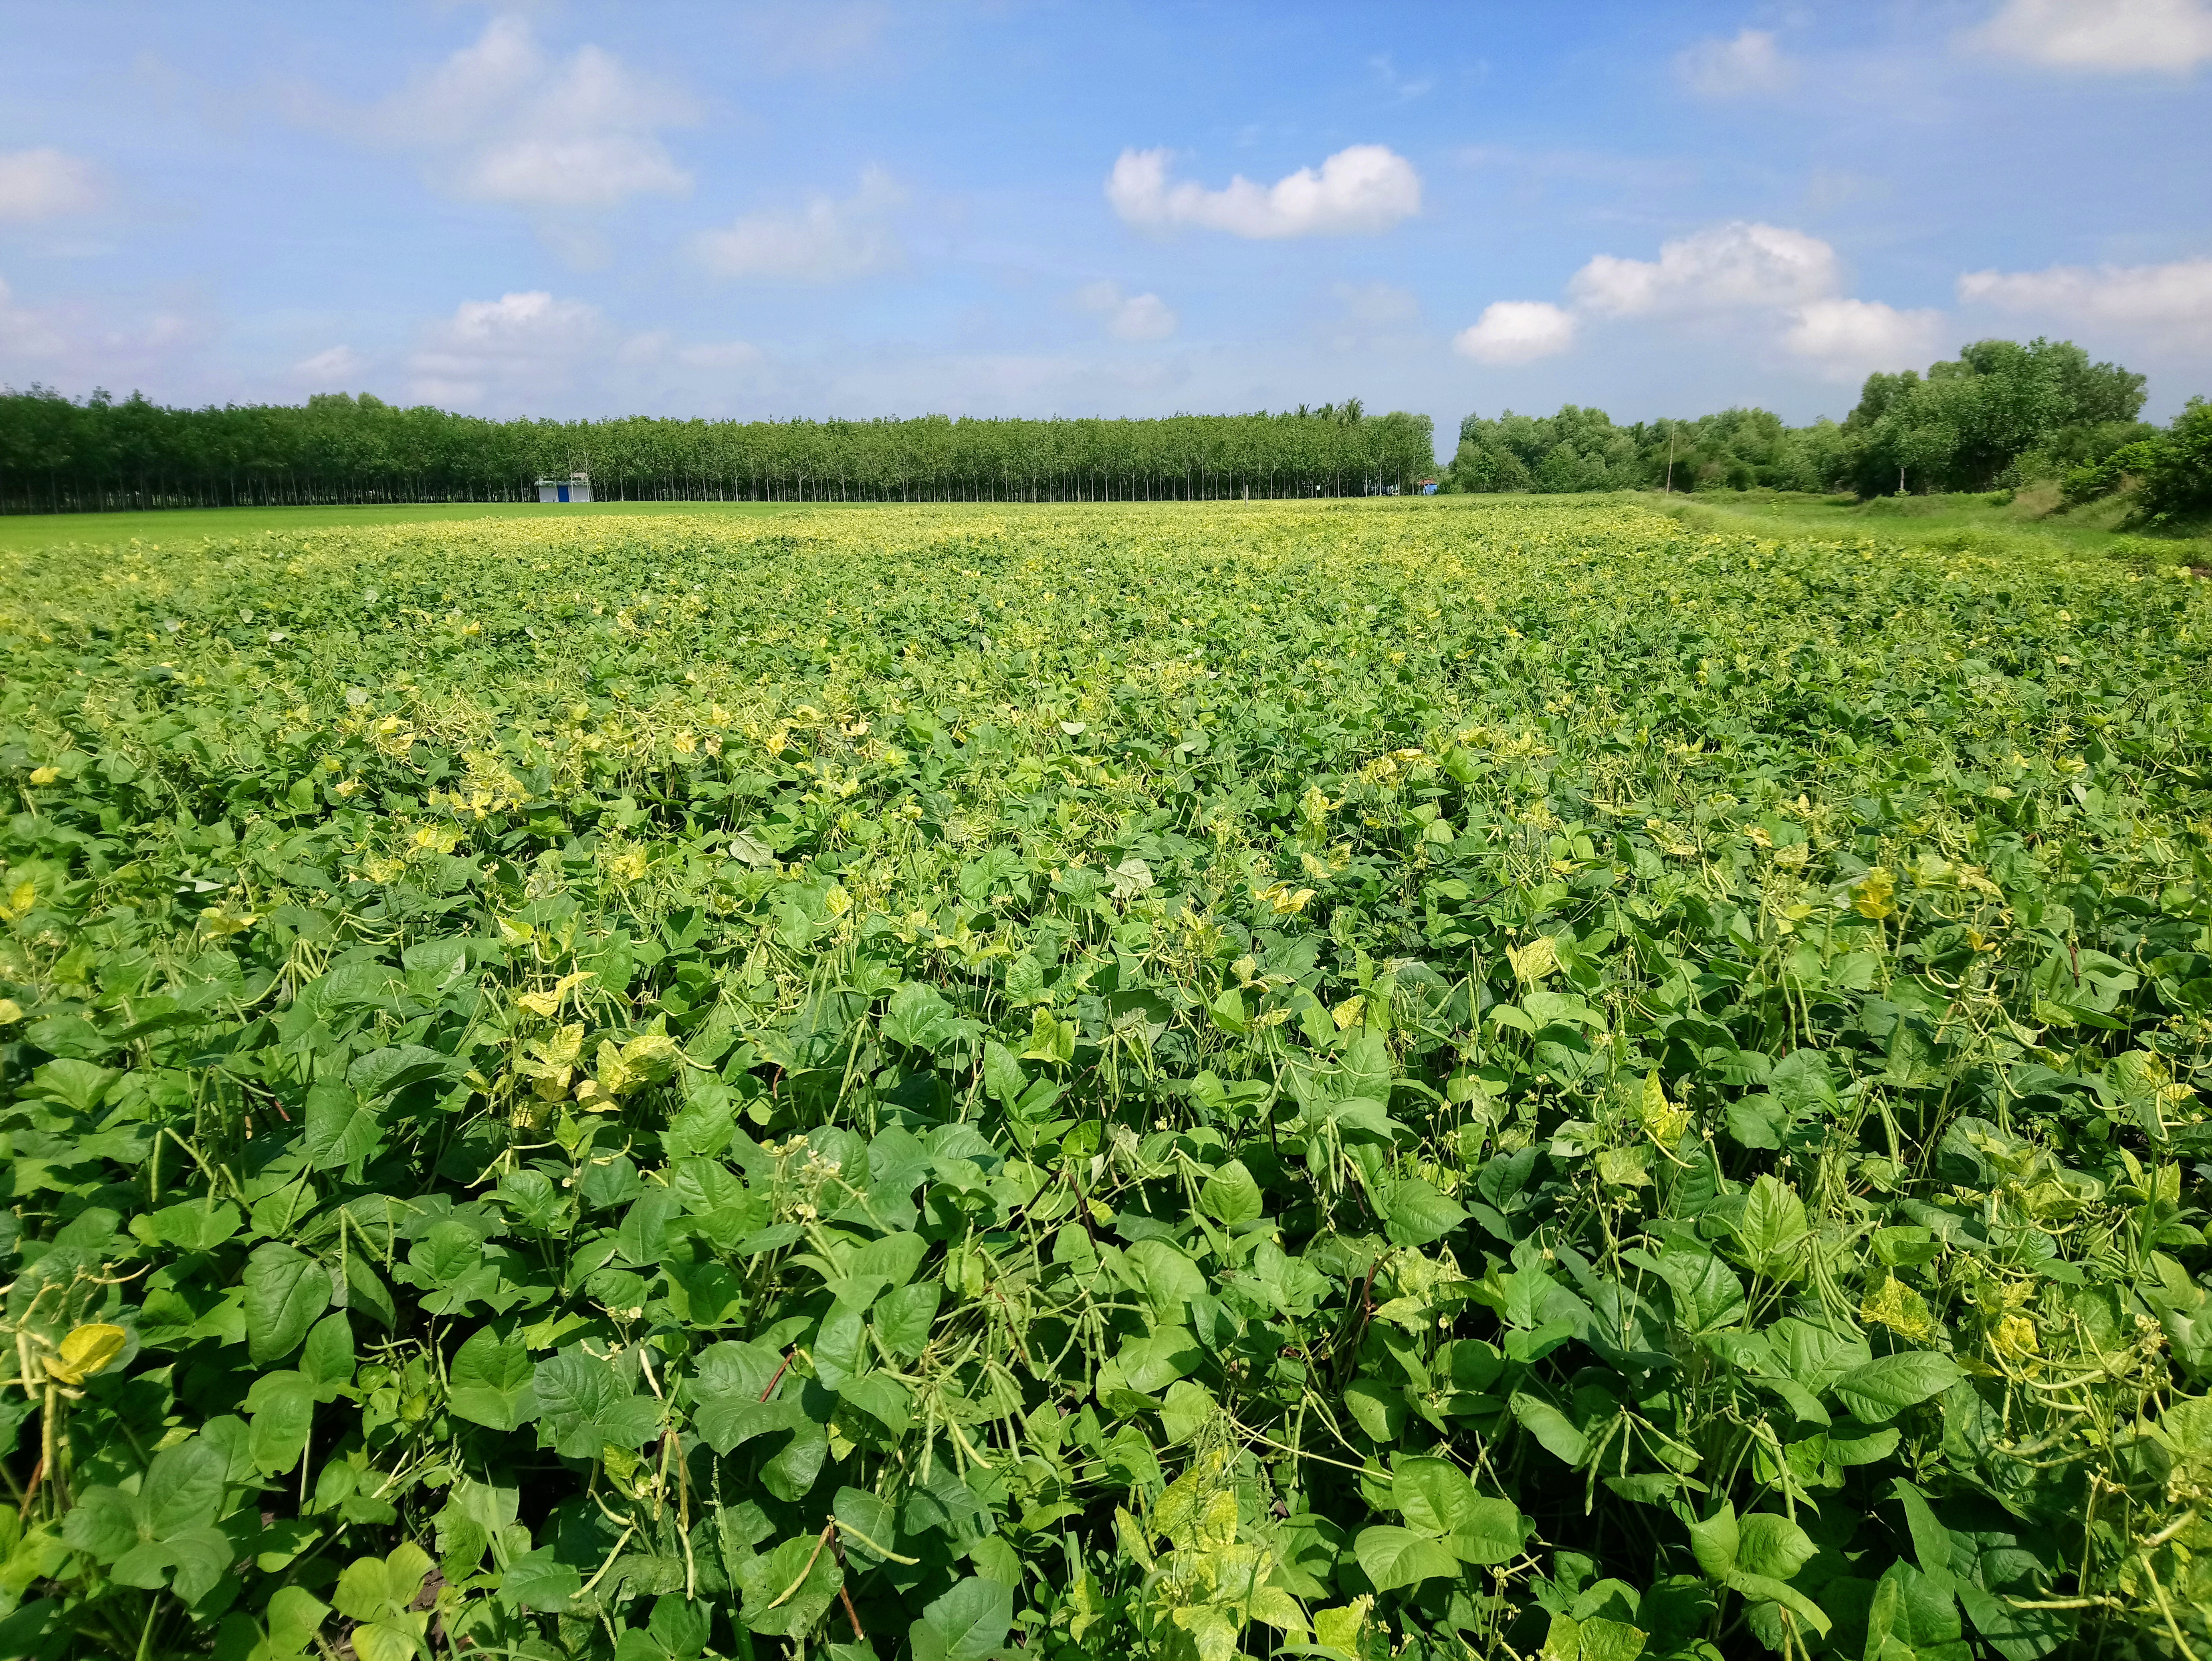
nature, crop, cash crop, field, plant, agriculture, vegetation, flower, farm, leaf, meadow, flowering plant, prairie, groundcover, plantation, leaf vegetable, wildflower, Heracleum plant, grassland